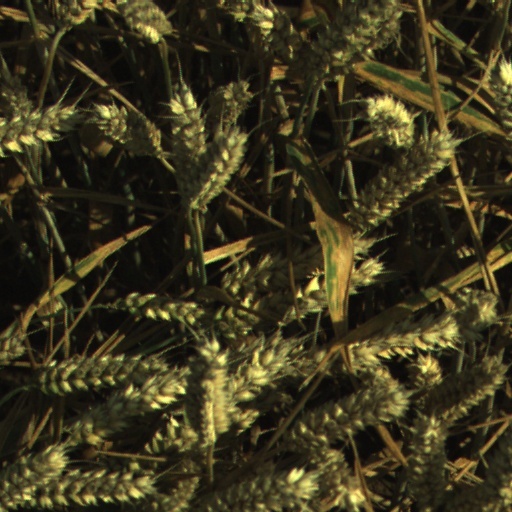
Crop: wheat